Shami statue

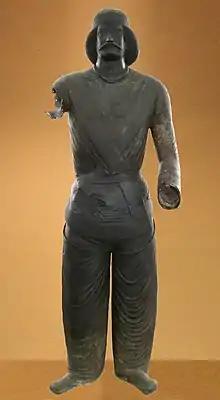

The Shami statue is one of the main surviving works of Parthian art. It is currently in the National Museum of Iran (Inv. no. 2401) and was found at Shami (modern Khūzestān Province), where there was an ancient sanctuary.